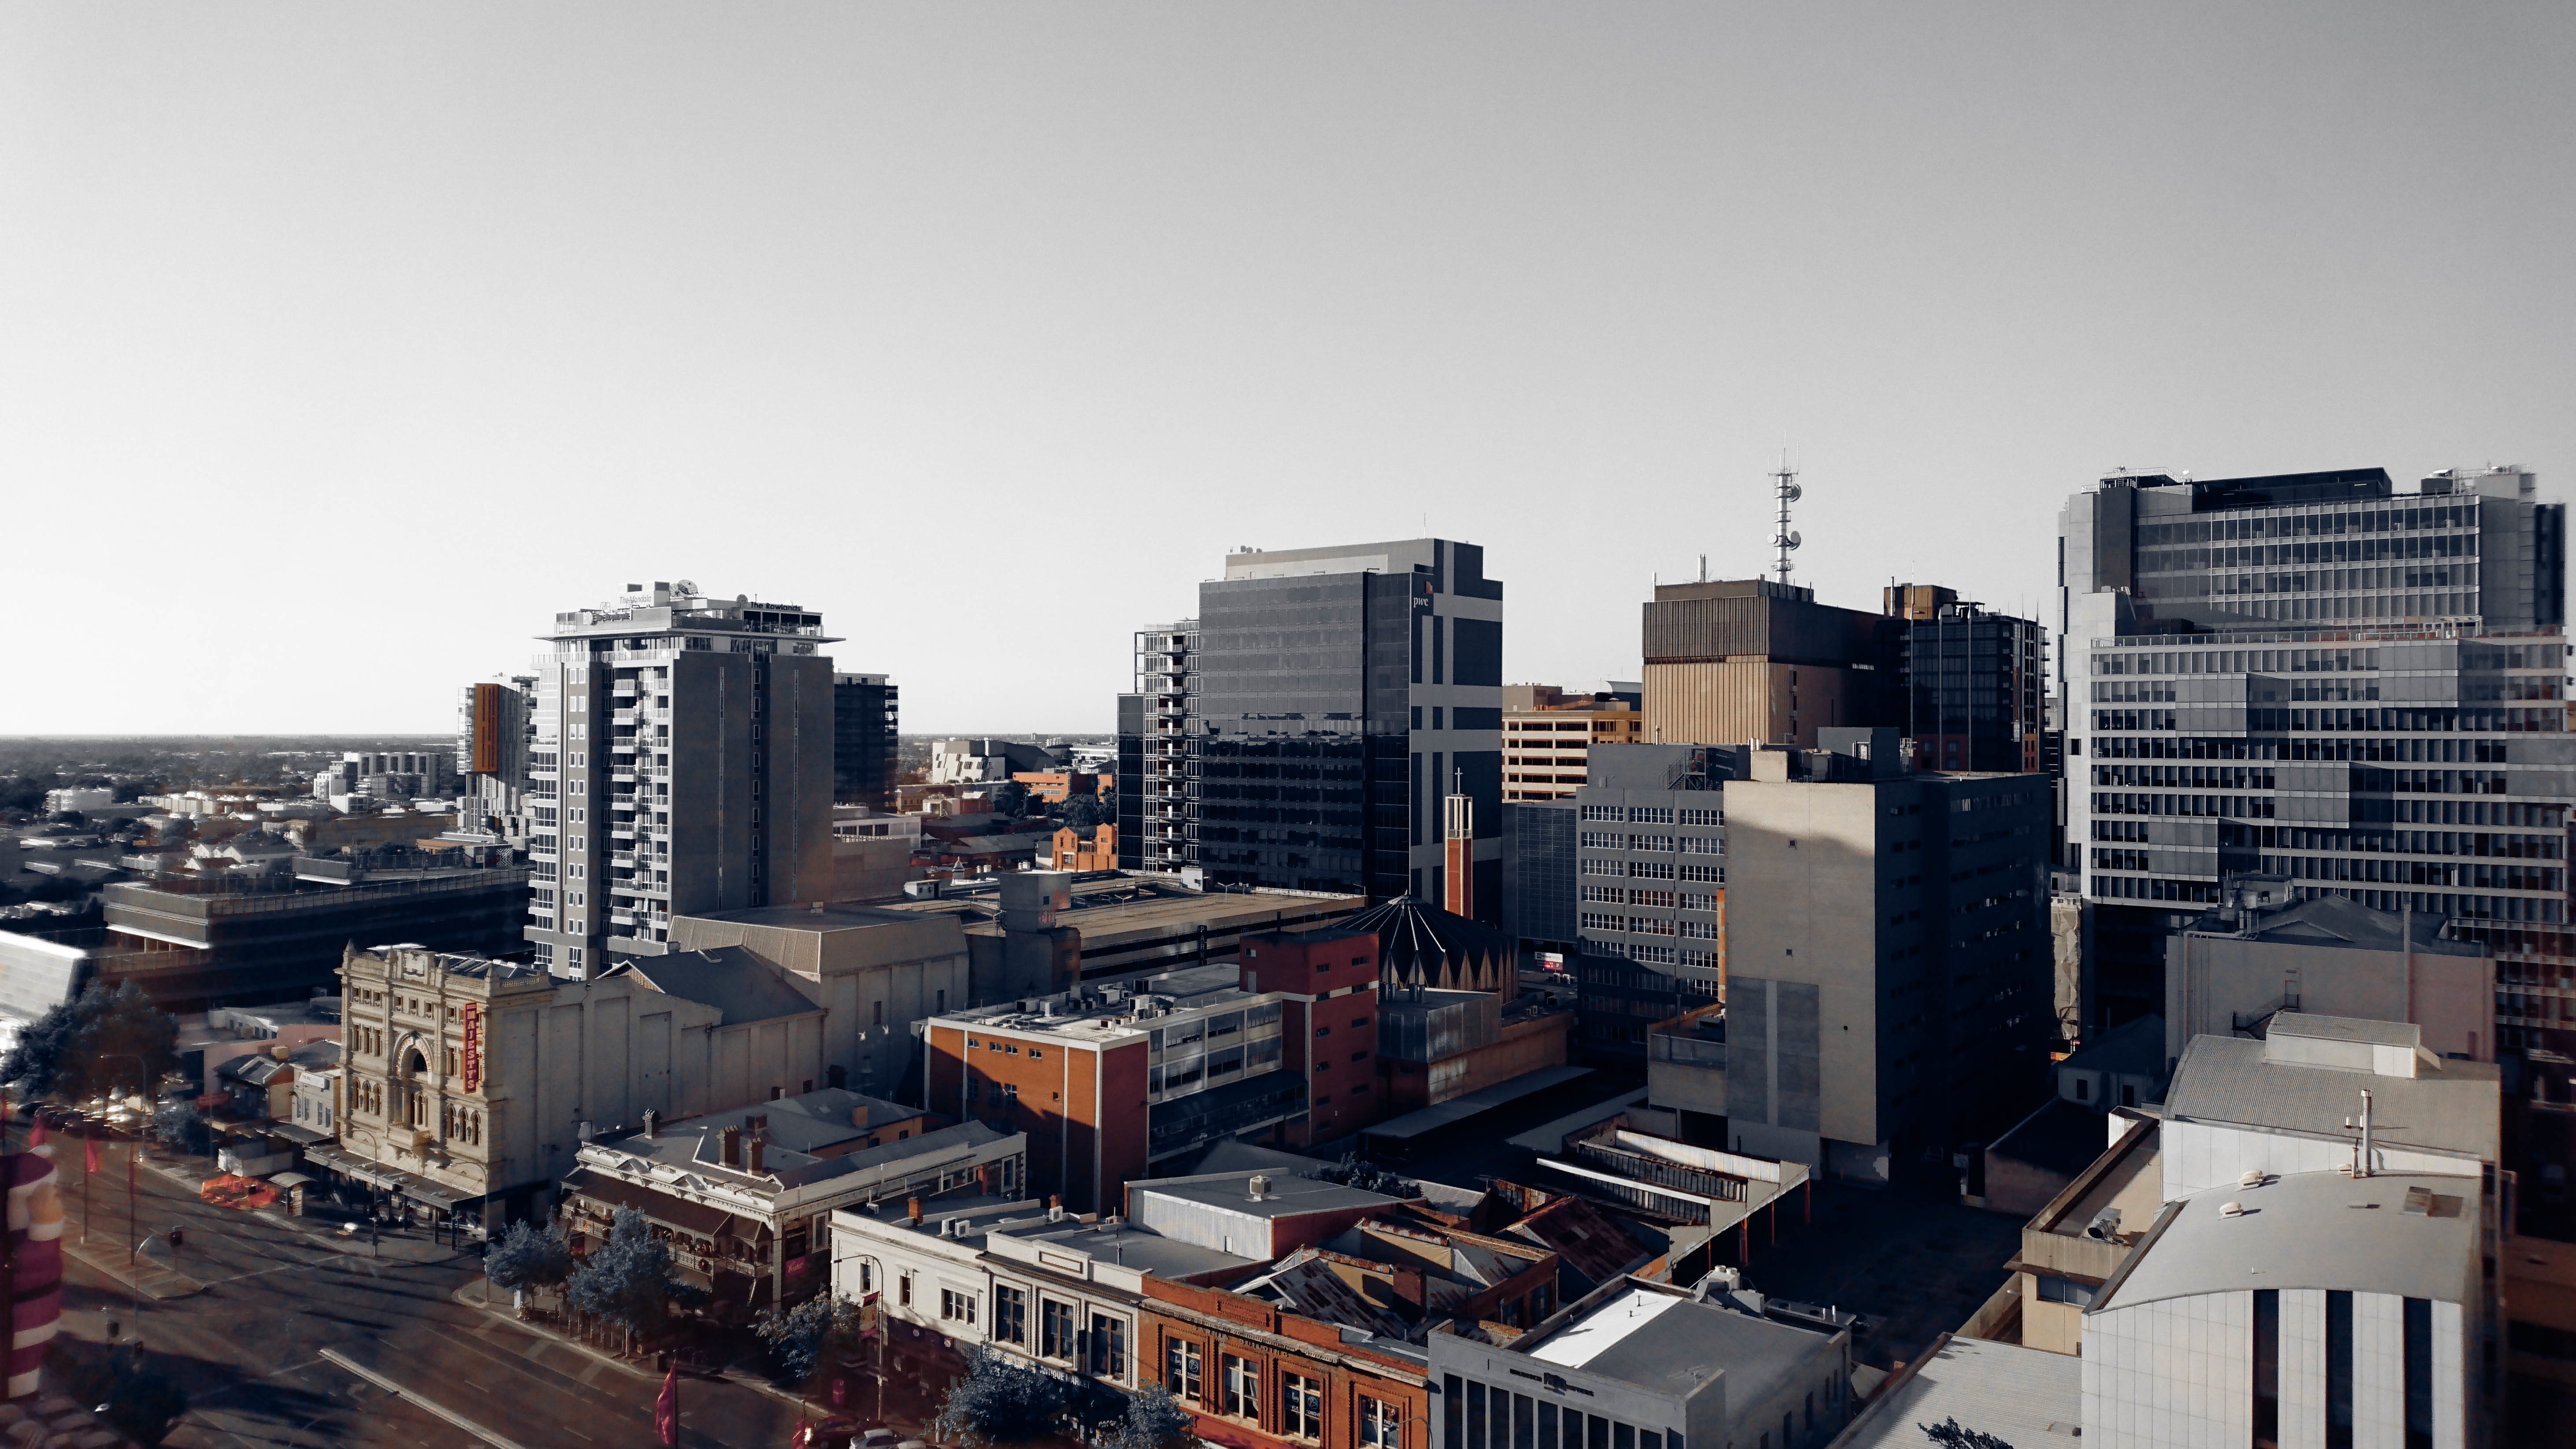
architecture, skyline, city, skyscraper, cityscape, downtown, tower block, metropolis, aerial photography, urban area, residential area, human settlement, metropolitan area